Pablo de Blasis

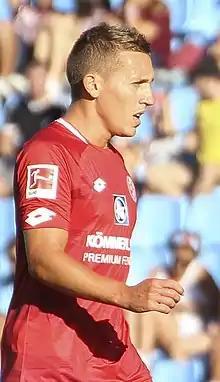
De Blasis with Mainz 05 in 2018

Pablo Ezequiel de Blasis (born 4 February 1988) is an Argentine professional footballer who plays as an attacking midfielder or a winger for Gimnasia La Plata.